The Child of Destiny

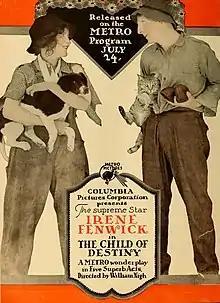
Advertisement

The Child of Destiny is a lost 1916 silent film drama directed by William Nigh and starring Irene Fenwick. It was produced and distributed by Metro Pictures.